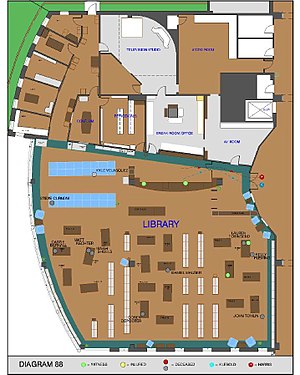
Massakren på Columbine High School
Columbine-massakren var en skolemassakre, der fandt sted tirsdag den 20. april 1999 på Columbine High School i Jefferson County i den amerikanske delstat Colorado. To elever fra skolen, Eric Harris og Dylan Klebold, skød og dræbte tolv andre elever og en lærer, mens yderligere 24 blev skadet. Skyderiet startede ved frokosttid mens de fleste af eleverne opholdt sig i skolens kantine. Alligevel blev ingen dræbt i kantinen, da det lykkedes de fleste at slippe væk, da aktionerne startede uden for skolen. Harris og Klebold havde 10 minutter før skyderiet begyndte, placeret to propanbomber i kantinen; de skulle gå af 11.17, da kantinen ville være fyldt. Harris og Klebold ville så stå ved udgangene og skyde dem, der flygtede fra bomberne. Bomberne gik ikke af, og Harris og Klebold valgte derfor at gå ind på skolen og skyde. De fleste af ofrene blev dræbt i skolens bibliotek. Umiddelbart efter drabene, begik både Harris og Klebold selvmord i skolens bibliotek.